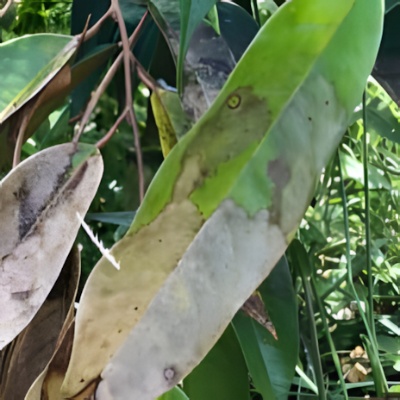
Label: Leaf_Rhizoctonia